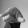
ASL letter: Q